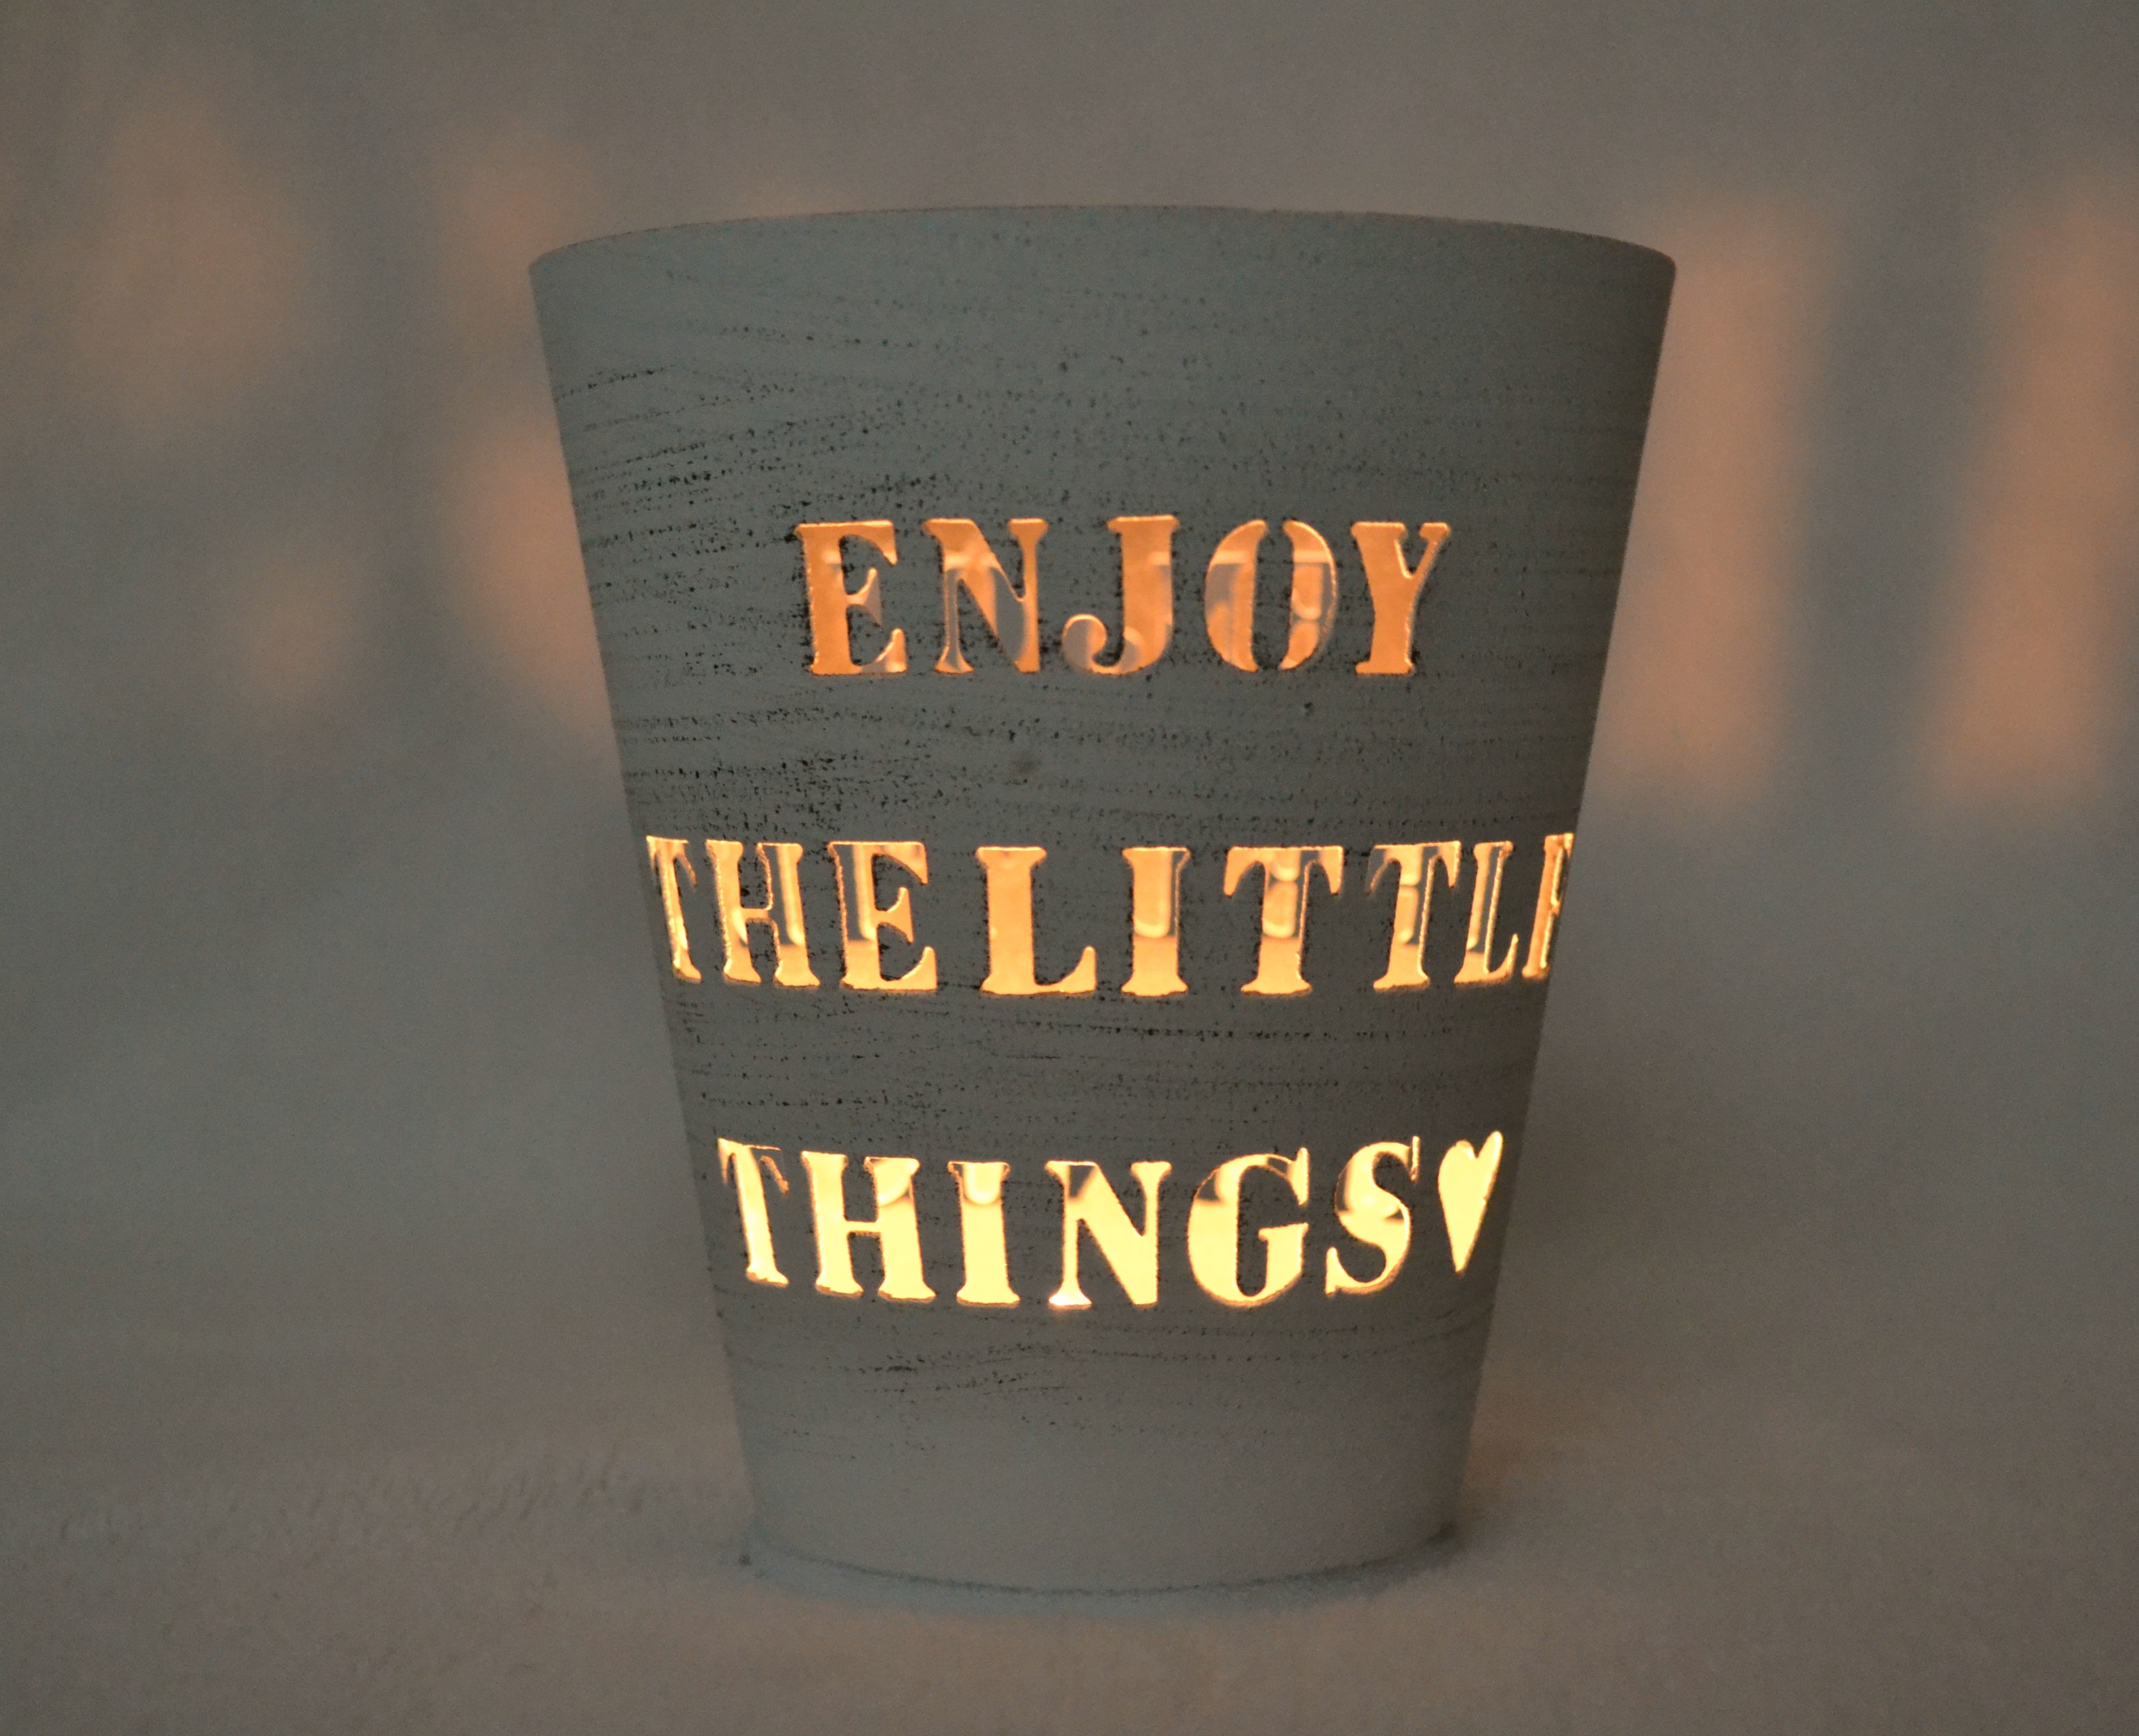
light, atmosphere, decoration, cosy, drink, candle, christmas, lighting, beer, label, brand, joy, shape, luck, quote, christmas decorations, christmas lights, candle holder, candleholder, mood lighting, pronunciation, distilled beverage, pint us, drinkware